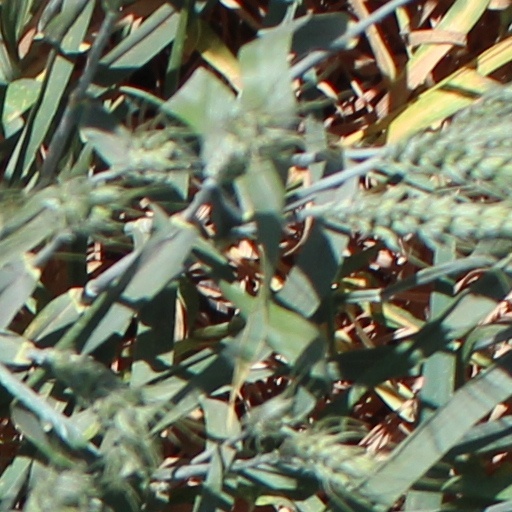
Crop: wheat